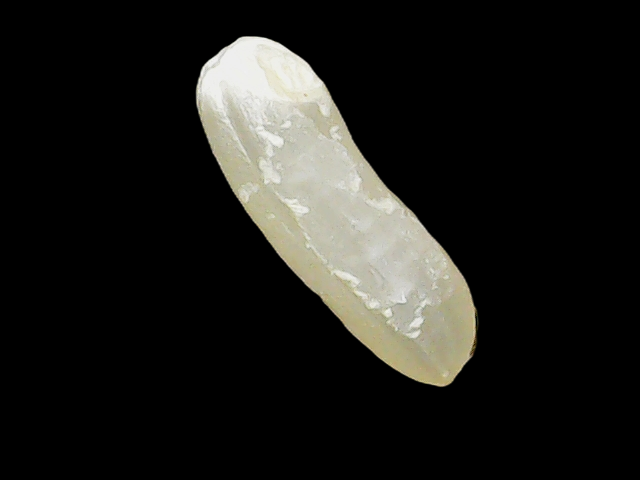
Rice variety: Binadhan14